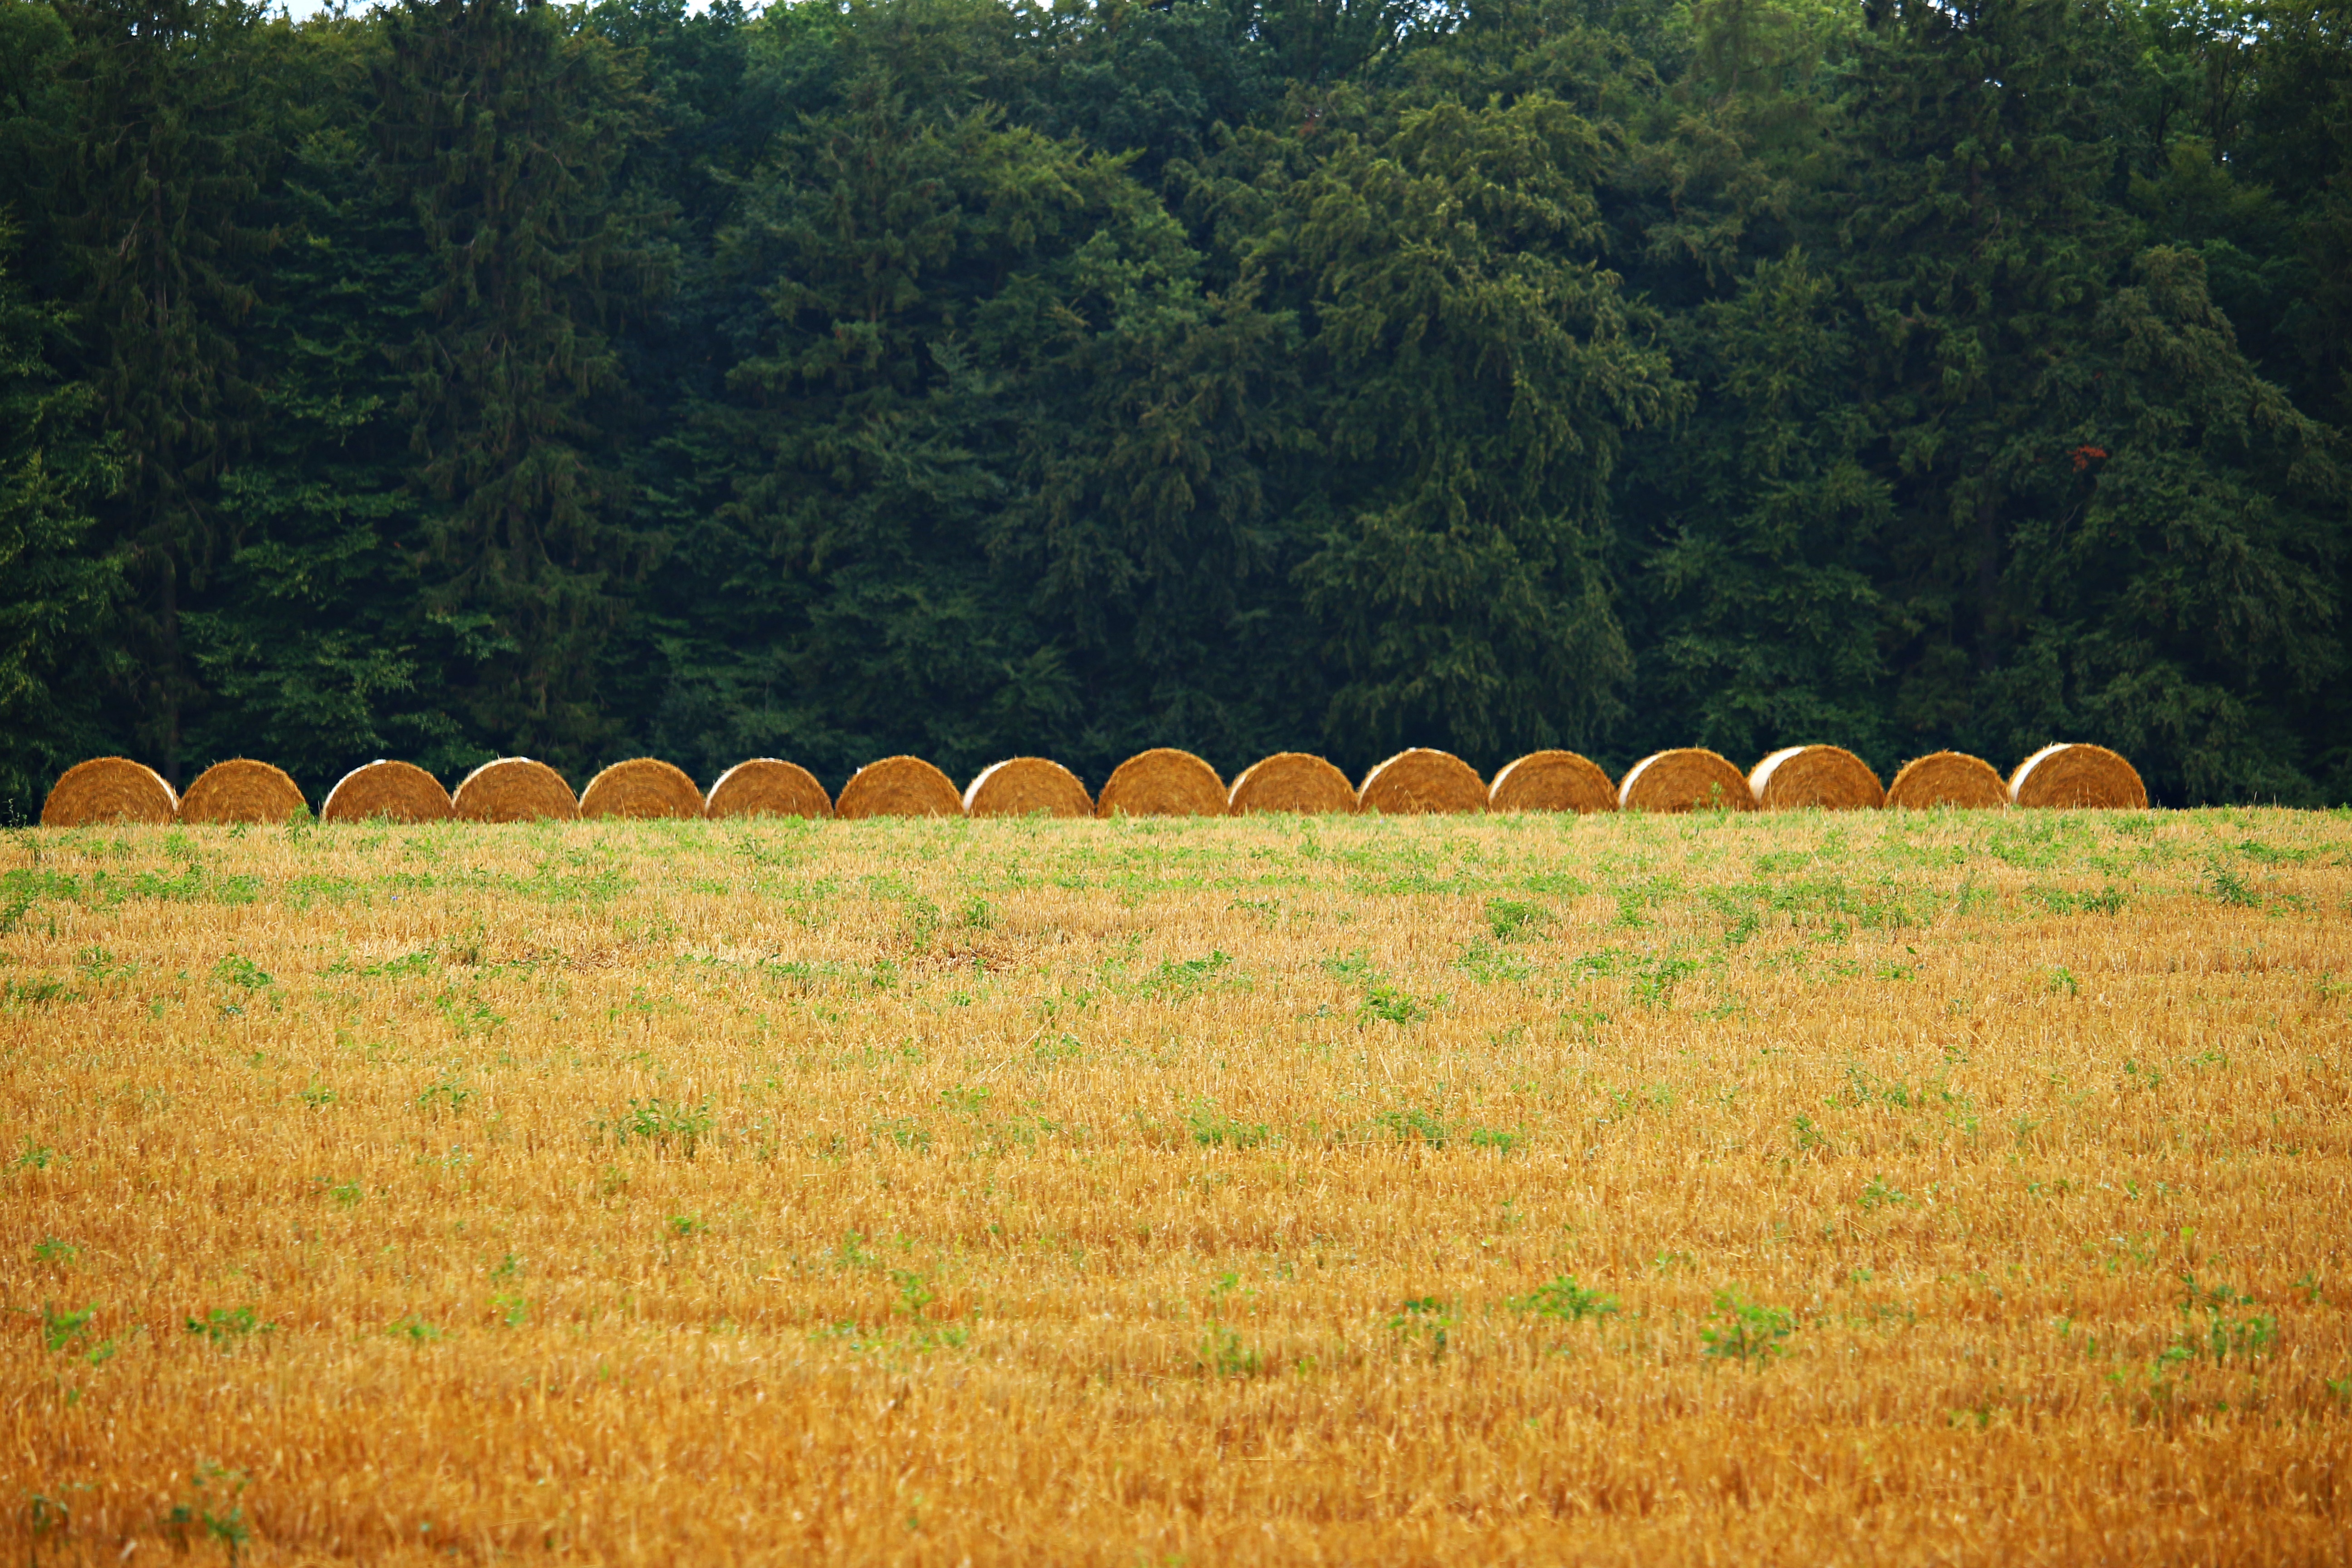
landscape, tree, grass, plant, hay, field, farm, meadow, prairie, summer, food, harvest, crop, pasture, grazing, soil, agriculture, plain, stubble, grassland, straw, cornfield, cereals, ecosystem, harvested, round bales, straw bales, rural area, straw role, grass family